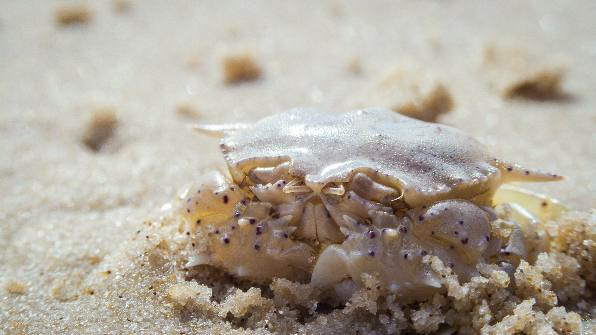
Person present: No